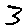
Label: 3